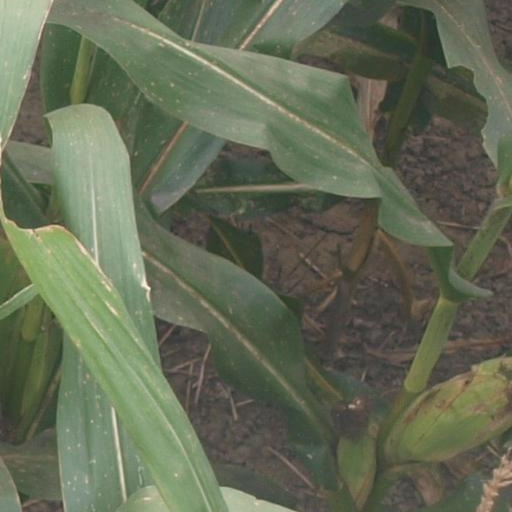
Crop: maize; corn